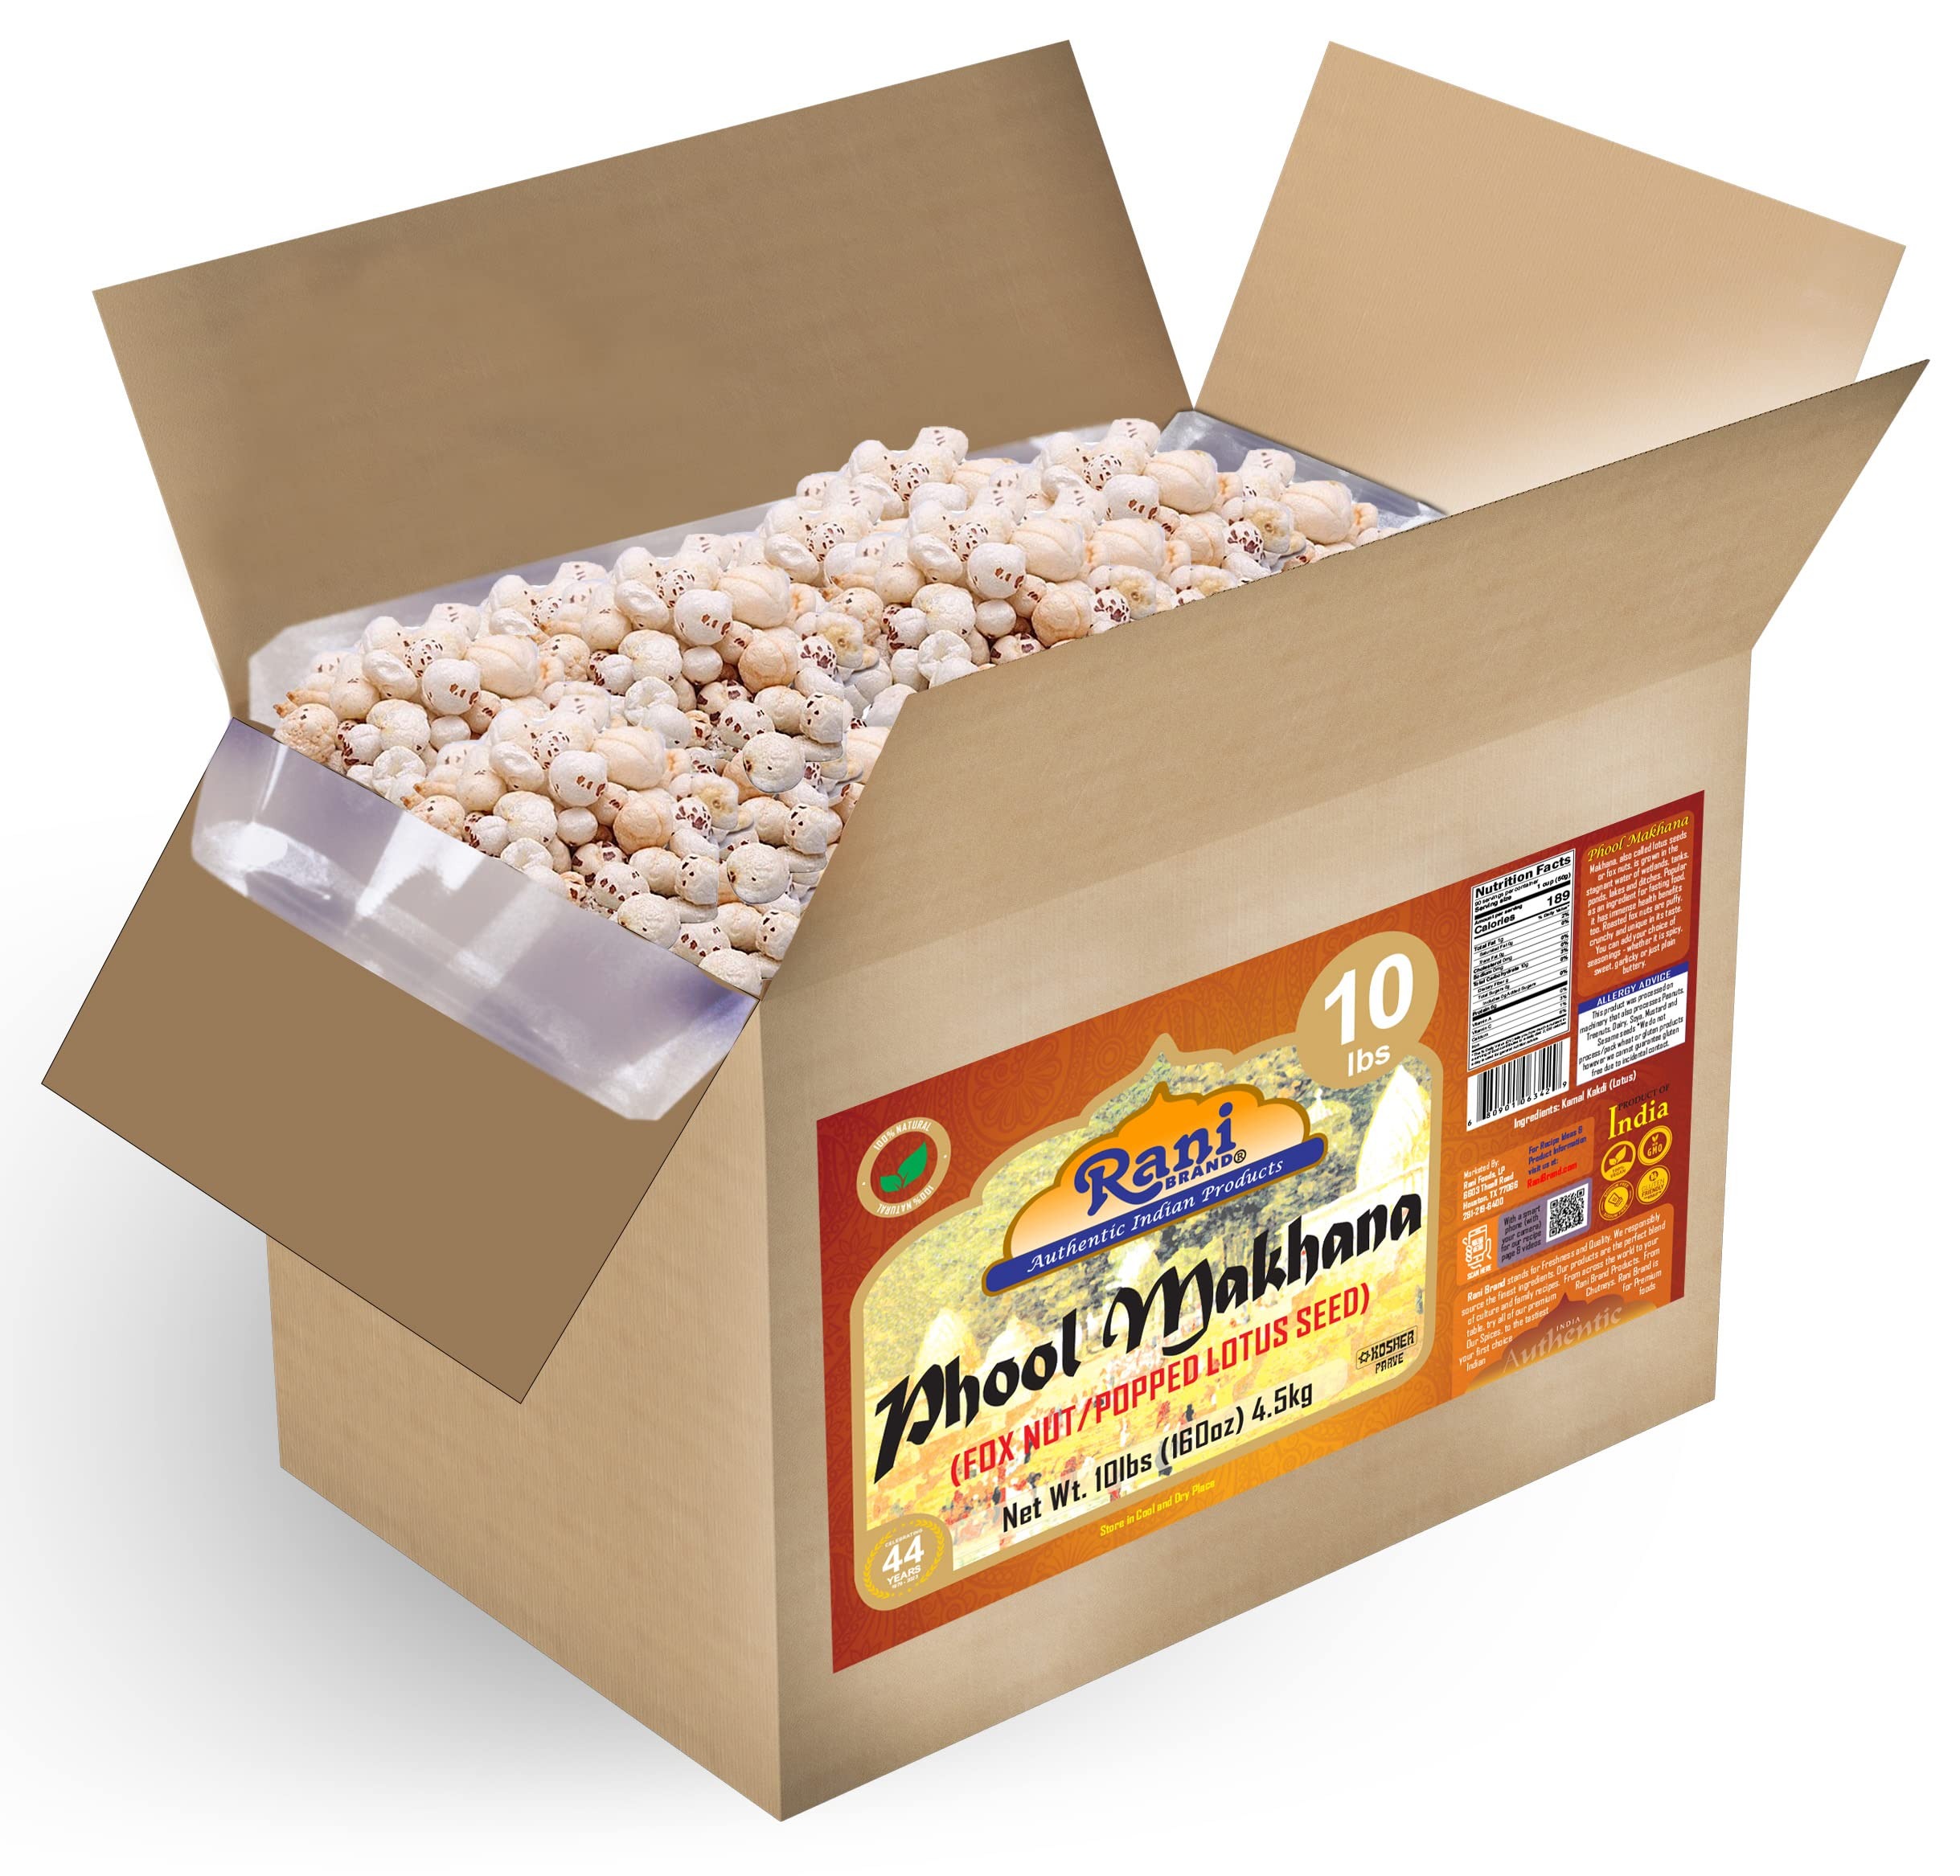
Item Name: Rani Jumbo Phool Makhana (Fox Nut/Popped Lotus Seed) Plain Raw Uncooked 160oz (10lbs) 4.54kg Bulk Box ~ All Natural | Vegan | No Colors | Gluten Friendly | NON-GMO | Indian Origin
Bullet Point 1: You'll LOVE our Jumbo Phool Makhana (Fox Nut/Popped Lotus Seed) Plain Raw and Uncooked by Rani Brand--Here's Why:
Bullet Point 2: ❤️100% Natural, Non-GMO, No Preservatives, Vegan, Gluten Friendly, PREMIUM Gourmet Food Grade Snacks.
Bullet Point 3: ❤️Ideal for Vegetarians & Vegans. High in natural Protein. Packed in a no barried Bulk Carton Box, let us tell you how convenient that is with these snacks!
Bullet Point 4: ❤️Rani is a USA based company selling spices for over 40 years, buy with confidence!
Bullet Point 5: ❤️Net Wt. 160oz (10lbs) 4.54kg, Product of India, Alternate Names: ⭐Foxnut, ⭐Makhana, ⭐Lotus Seeds, ⭐Gorgon Nut, ⭐Euryale Ferox
Product Description: Rani Phool Makhana is fox nut it is also known as Makhana, Phool Makhana, lotus seeds, Gorgon nut, Euryale Ferox . The plant fox nut belongs to the family Nymphaeaceae. It grows in water and is found in India, Korea, China, Japan and Russia. In India, it is popularly known as makhana. This is a native Asian water plant and is mainly cultivated for its edible seeds. They look like popcorn. They are the edible seeds of lotus flower which can be roasted or fried. These are used in many dishes of India. They are also considered as very pious food and used in many rituals. Along with this they are also highly beneficial in terms of nutritional values. For geographical and climatic reason Bihar in India is the heaven for Makhana Production. Around 63% of the total Makhana production comes from Bihar.
Value: 160.0
Unit: Ounce

Price: 199.99